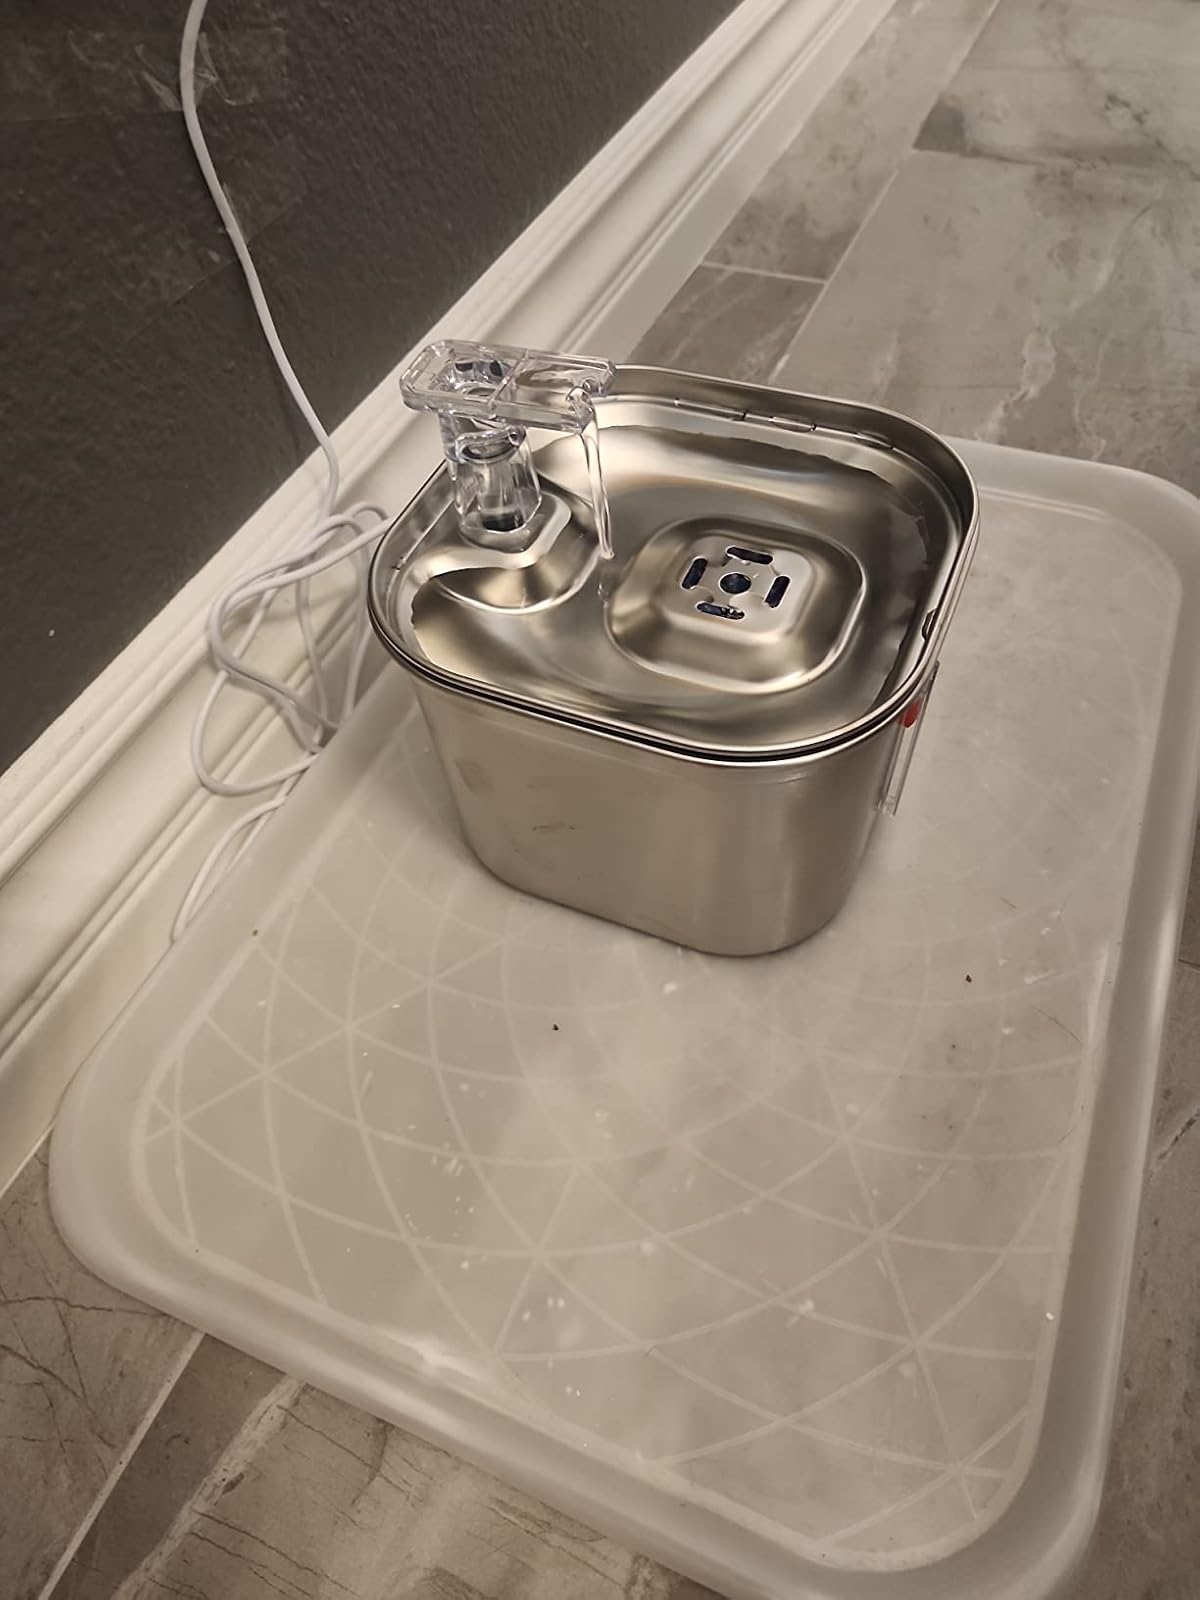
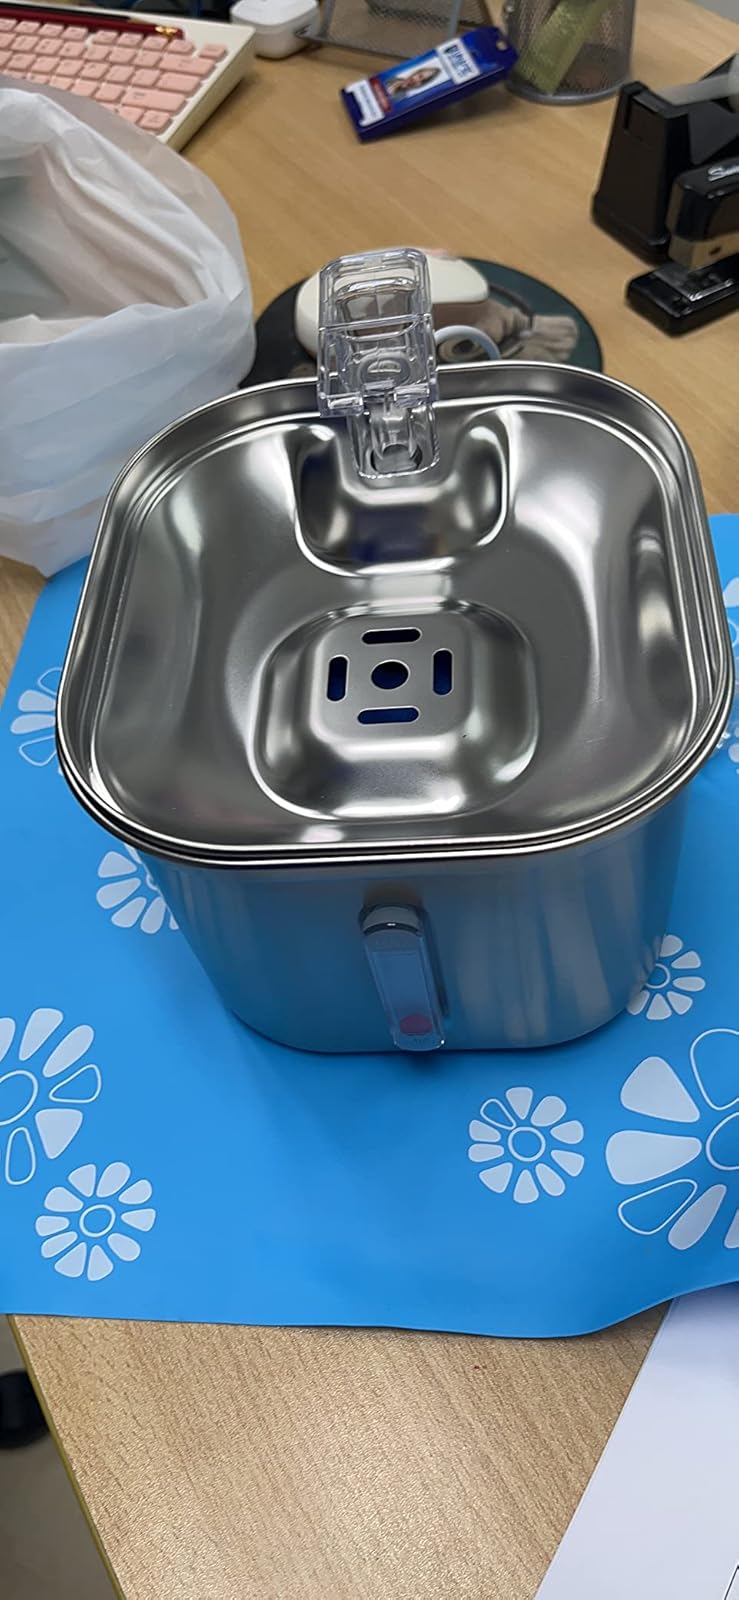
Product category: items_bowl
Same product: yes